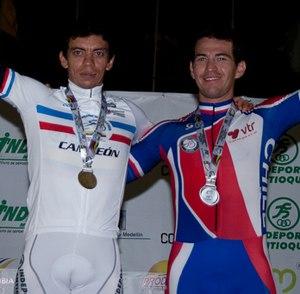
Avec Arles Castro et Gonzalo Miranda sur le podium de la poursuite individuelle des championnats panaméricains de cyclisme 2011.
Arles Antonio Castro Laverde, né à Urrao le 17 juillet 1979, est un coureur cycliste colombien. Spécialiste de la poursuite sur piste, il est sept fois médaillé d'or aux championnats panaméricains.
Gonzalo Miranda est un coureur cycliste chilien. Champion du Chili sur route en 2008, il a été médaillé d'or de la poursuite par équipes aux championnats panaméricains de 2005, de 2006 et de 2012, et aux Jeux panaméricains de 2007.